Premiership of Felipe González

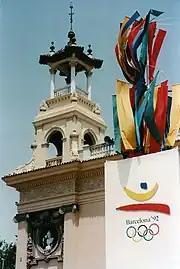
Photograph showing the logo of the 1992 Summer Olympics

Filesa was the name of one of the three ghost companies created to illegally finance the PSOE by charging non-existent reports to industrialists and bankers between 1989 and 1991, in exchange for the awarding of public contracts, and for which the companies of the plot did not pay the corresponding taxes. In March 1993, a report by the experts of the Ministry of Finance established that Filesa had received more than 1,000 million pesetas by this means. President Felipe Gonzalez brushed off the matter, stating that he had "learned about it from the press." Judge Marino Barbero charged 39 people, 8 of whom would be sentenced in 1997 by the Supreme Court to penalties ranging from 11 years of prison to 6 months of arrest, a sentence that would be ratified by the Constitutional Court 4 years later and that only punished the fiscal crime, since the crime of illegal financing of political parties did not exist at that time.